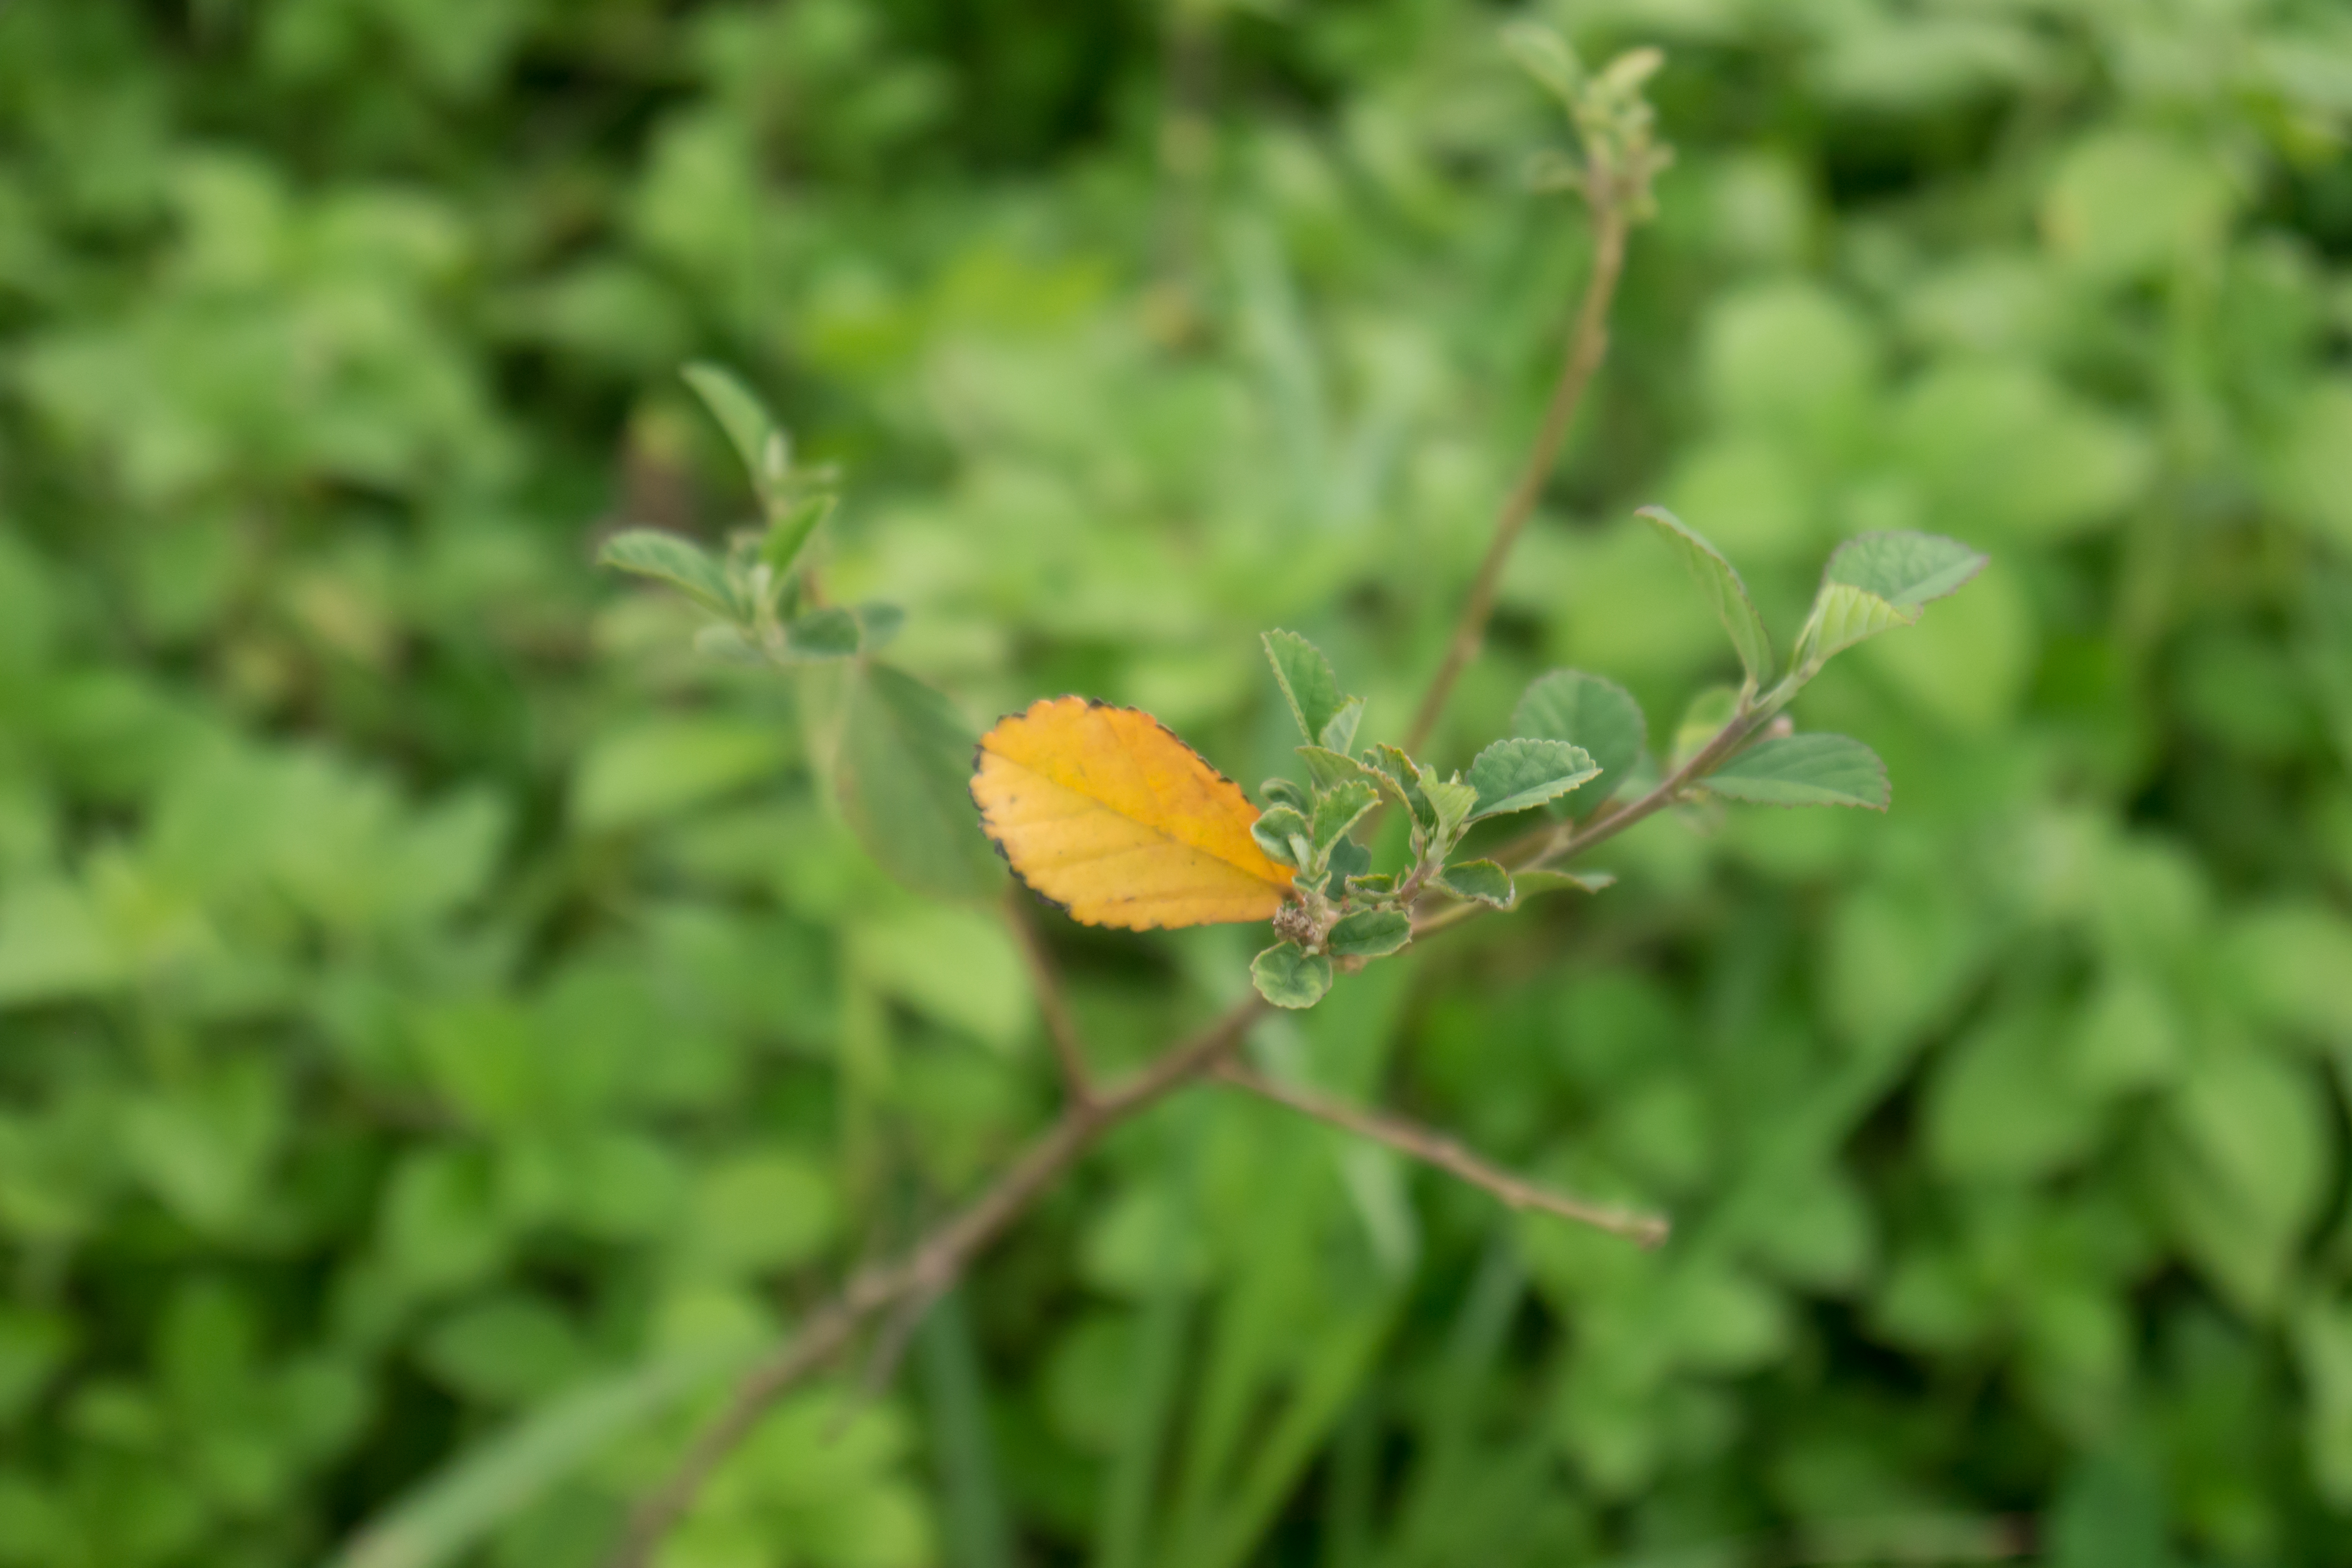
light, abstract, autumn, background, beautiful, birch, branch, closeup, color, colorful, day, environment, fall, foliage, forest, fresh, green, leaf, leaves, morning, natural, nature, orange, outdoor, park, plant, red, season, seasonal, summer, sun, sunlight, tree, wood, yellow, flower, flowering plant, grass, herbaceous plant, plant stem